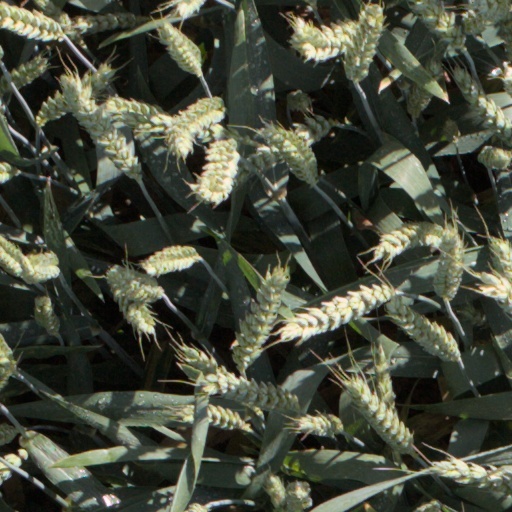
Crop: wheat